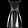
Label: Dress